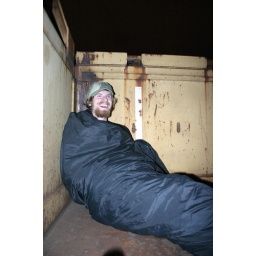
drew in his sleeping bag